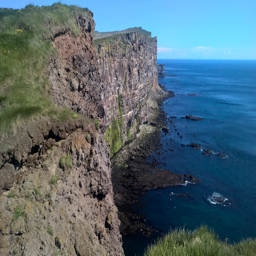
an example of the towering coastal cliff faces so characteristic .